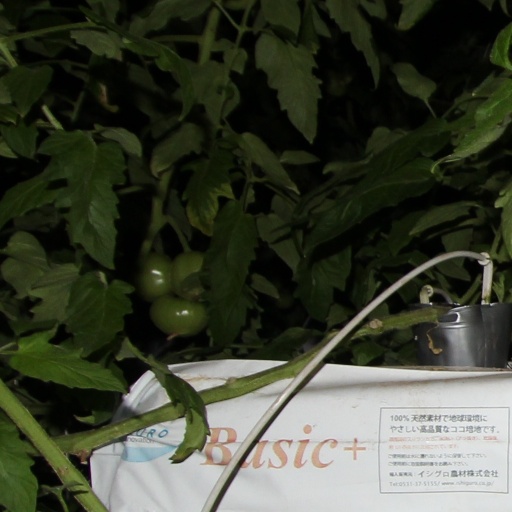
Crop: tomato